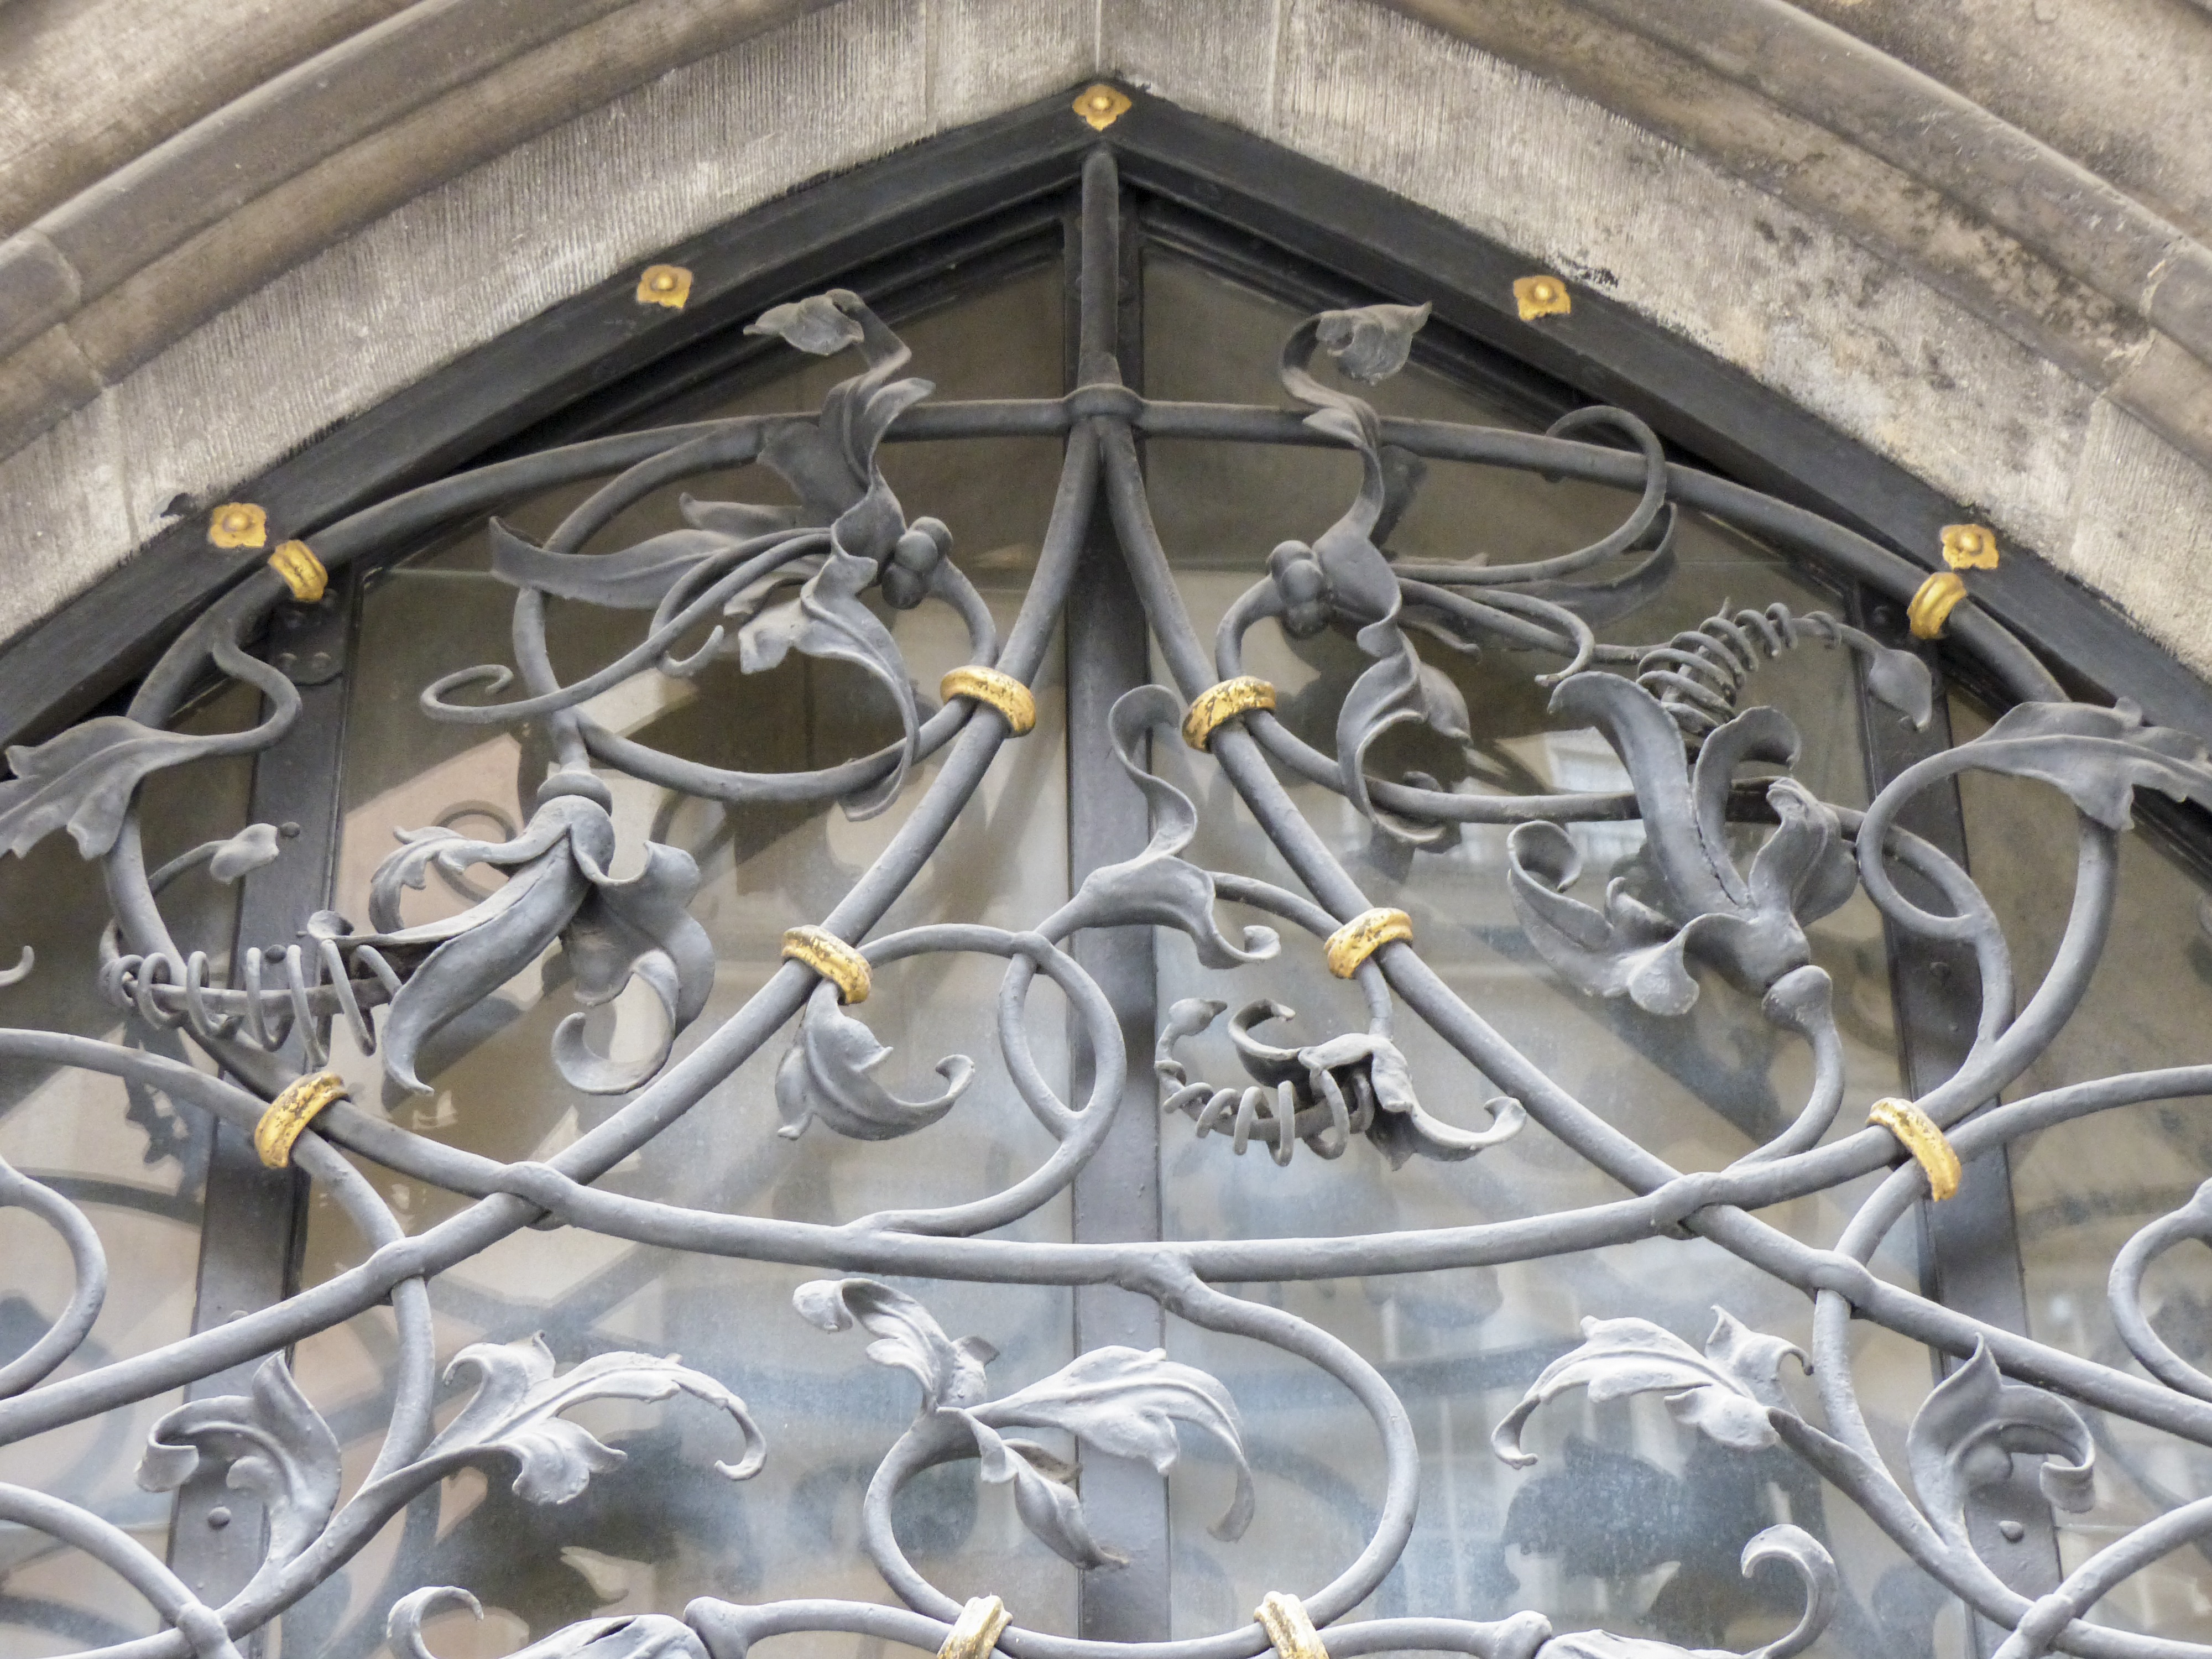
architecture, wheel, window, glass, building, metal, ancient, facade, metal work, decorative, rim, iron, automotive exterior, decorative filigree work